Pål Mathiesen

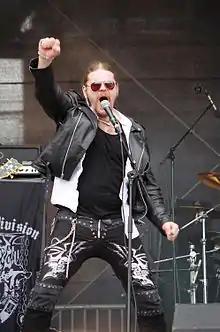
Mathiesen in 2013

Pål Mathiesen (born on 14 August 1977), also known under the stage names Athera and Shady Blue, is a Norwegian singer, best known as the former lead vocalist of the black/thrash metal band Susperia. He is also the former lead vocalist of Chrome Division and a session live vocalist in Borknagar.